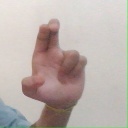
अक्षर: आ